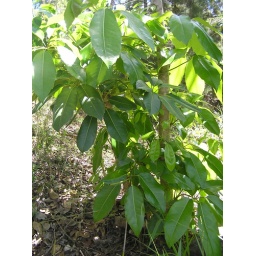
It would be a house plant in Canada